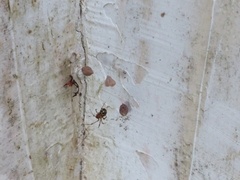
Species: Parasteatoda_tepidariorum